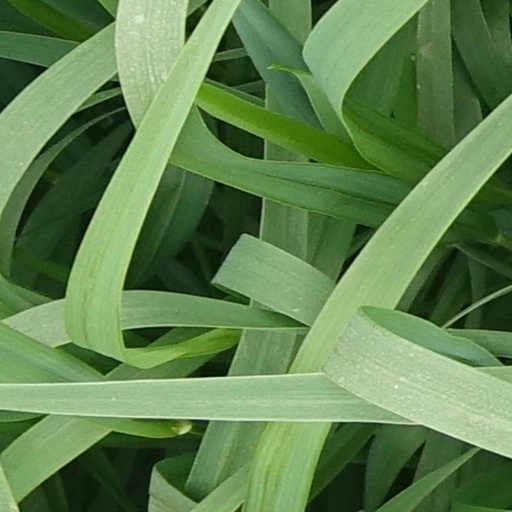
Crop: wheat